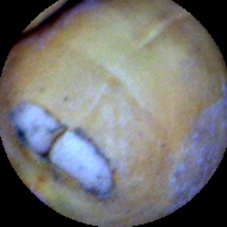
Label: Broken